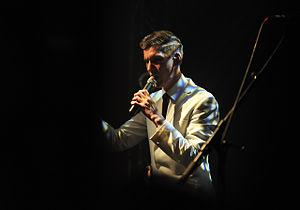
Natalia Noemi Sinclair, dite Teddy Sinclair, et précédemment Natalia Kills, est une auteure-compositrice-interprète et actrice britannique d’origine afro-jamaïco-uruguayenne. Née et élevée à Bradford au Royaume-Uni, elle commence sa carrière d’actrice à l’âge de neuf ans et obtient sept ans plus tard un rôle récurrent dans la série télévisée All About Me. Elle étudie à la Bradford Grils' Grammar School et fréquente brièvement l’Académie de Musique et d’Art Dramatique de Londres avant de quitter le milieu scolaire pour se concentrer sur sa carrière musicale. Elle se creuse graduellement une place au sein de la scène musicale hip-hop et obtient un contrat chez Adventures in Music en 2003. Au commencement de l’année 2005, un single intitulé Don't Play Nice est exploité à travers cette entente. Toutefois, cette dernière se voit brisée à la suite des ventes décevantes de la chanson de même que des difficultés financières rencontrées par la maison de disque.